William More (died 1600)

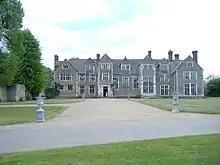
Loseley House, the home of More

Sir William More (30 January 1520 – 20 July 1600), of Loseley, Surrey, was the son of Sir Christopher More. The great house at Loseley Park was built for him, which is still the residence of the More Molyneux family. Of Protestant sympathies, as Sheriff and Vice-Admiral of Surrey he was actively involved in local administration of the county of Surrey and in the enforcement of the Elizabethan religious settlement, and was a member of every Parliament during the reign of Queen Elizabeth I. He was the owner of property in the Blackfriars in which the first and second Blackfriars theatres were erected. He has been described as "the perfect Elizabethan country gentleman" on account of his impeccable character and his assiduity and efficiency of service.